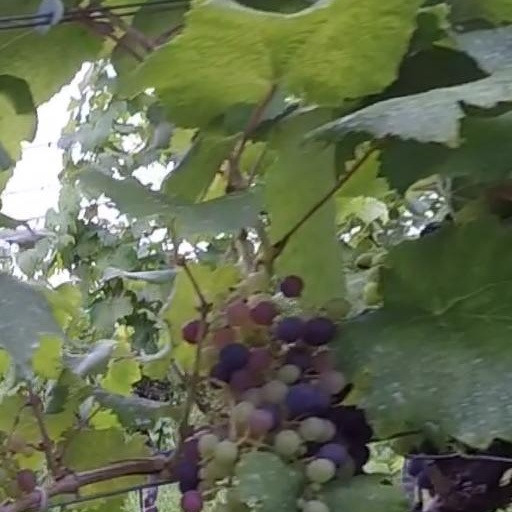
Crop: grape